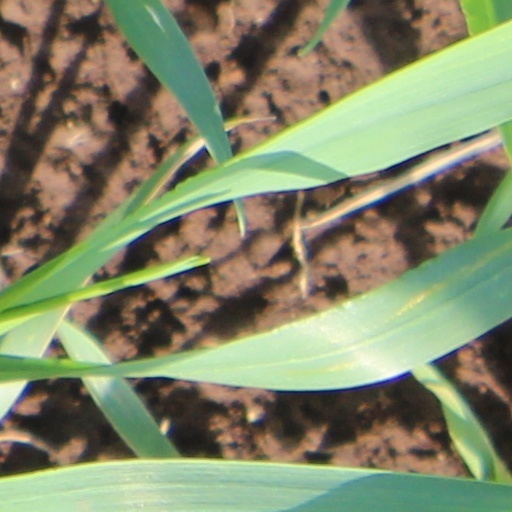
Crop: wheat